Västerbottens-Kuriren

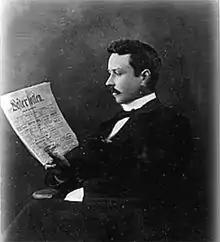
Rosén owned this newspaper

Gustav Rosén, who played an important role in the history of Sweden's Folkpartiet (Liberal People's Party) was the executive director until 1926, when he was appointed as Minister of Defence in Carl Gustav Ekman's first cabinet. His successor died after just six months, after which Rosén's only son, , took over as editor and publisher at the age of 23. Following the resignation of the Ekman government in September 1928, Gustav Rosén returned to Umeå – first as political editor of "VK" and from 1931 until his death in 1942 as county governor of Västerbotten County.